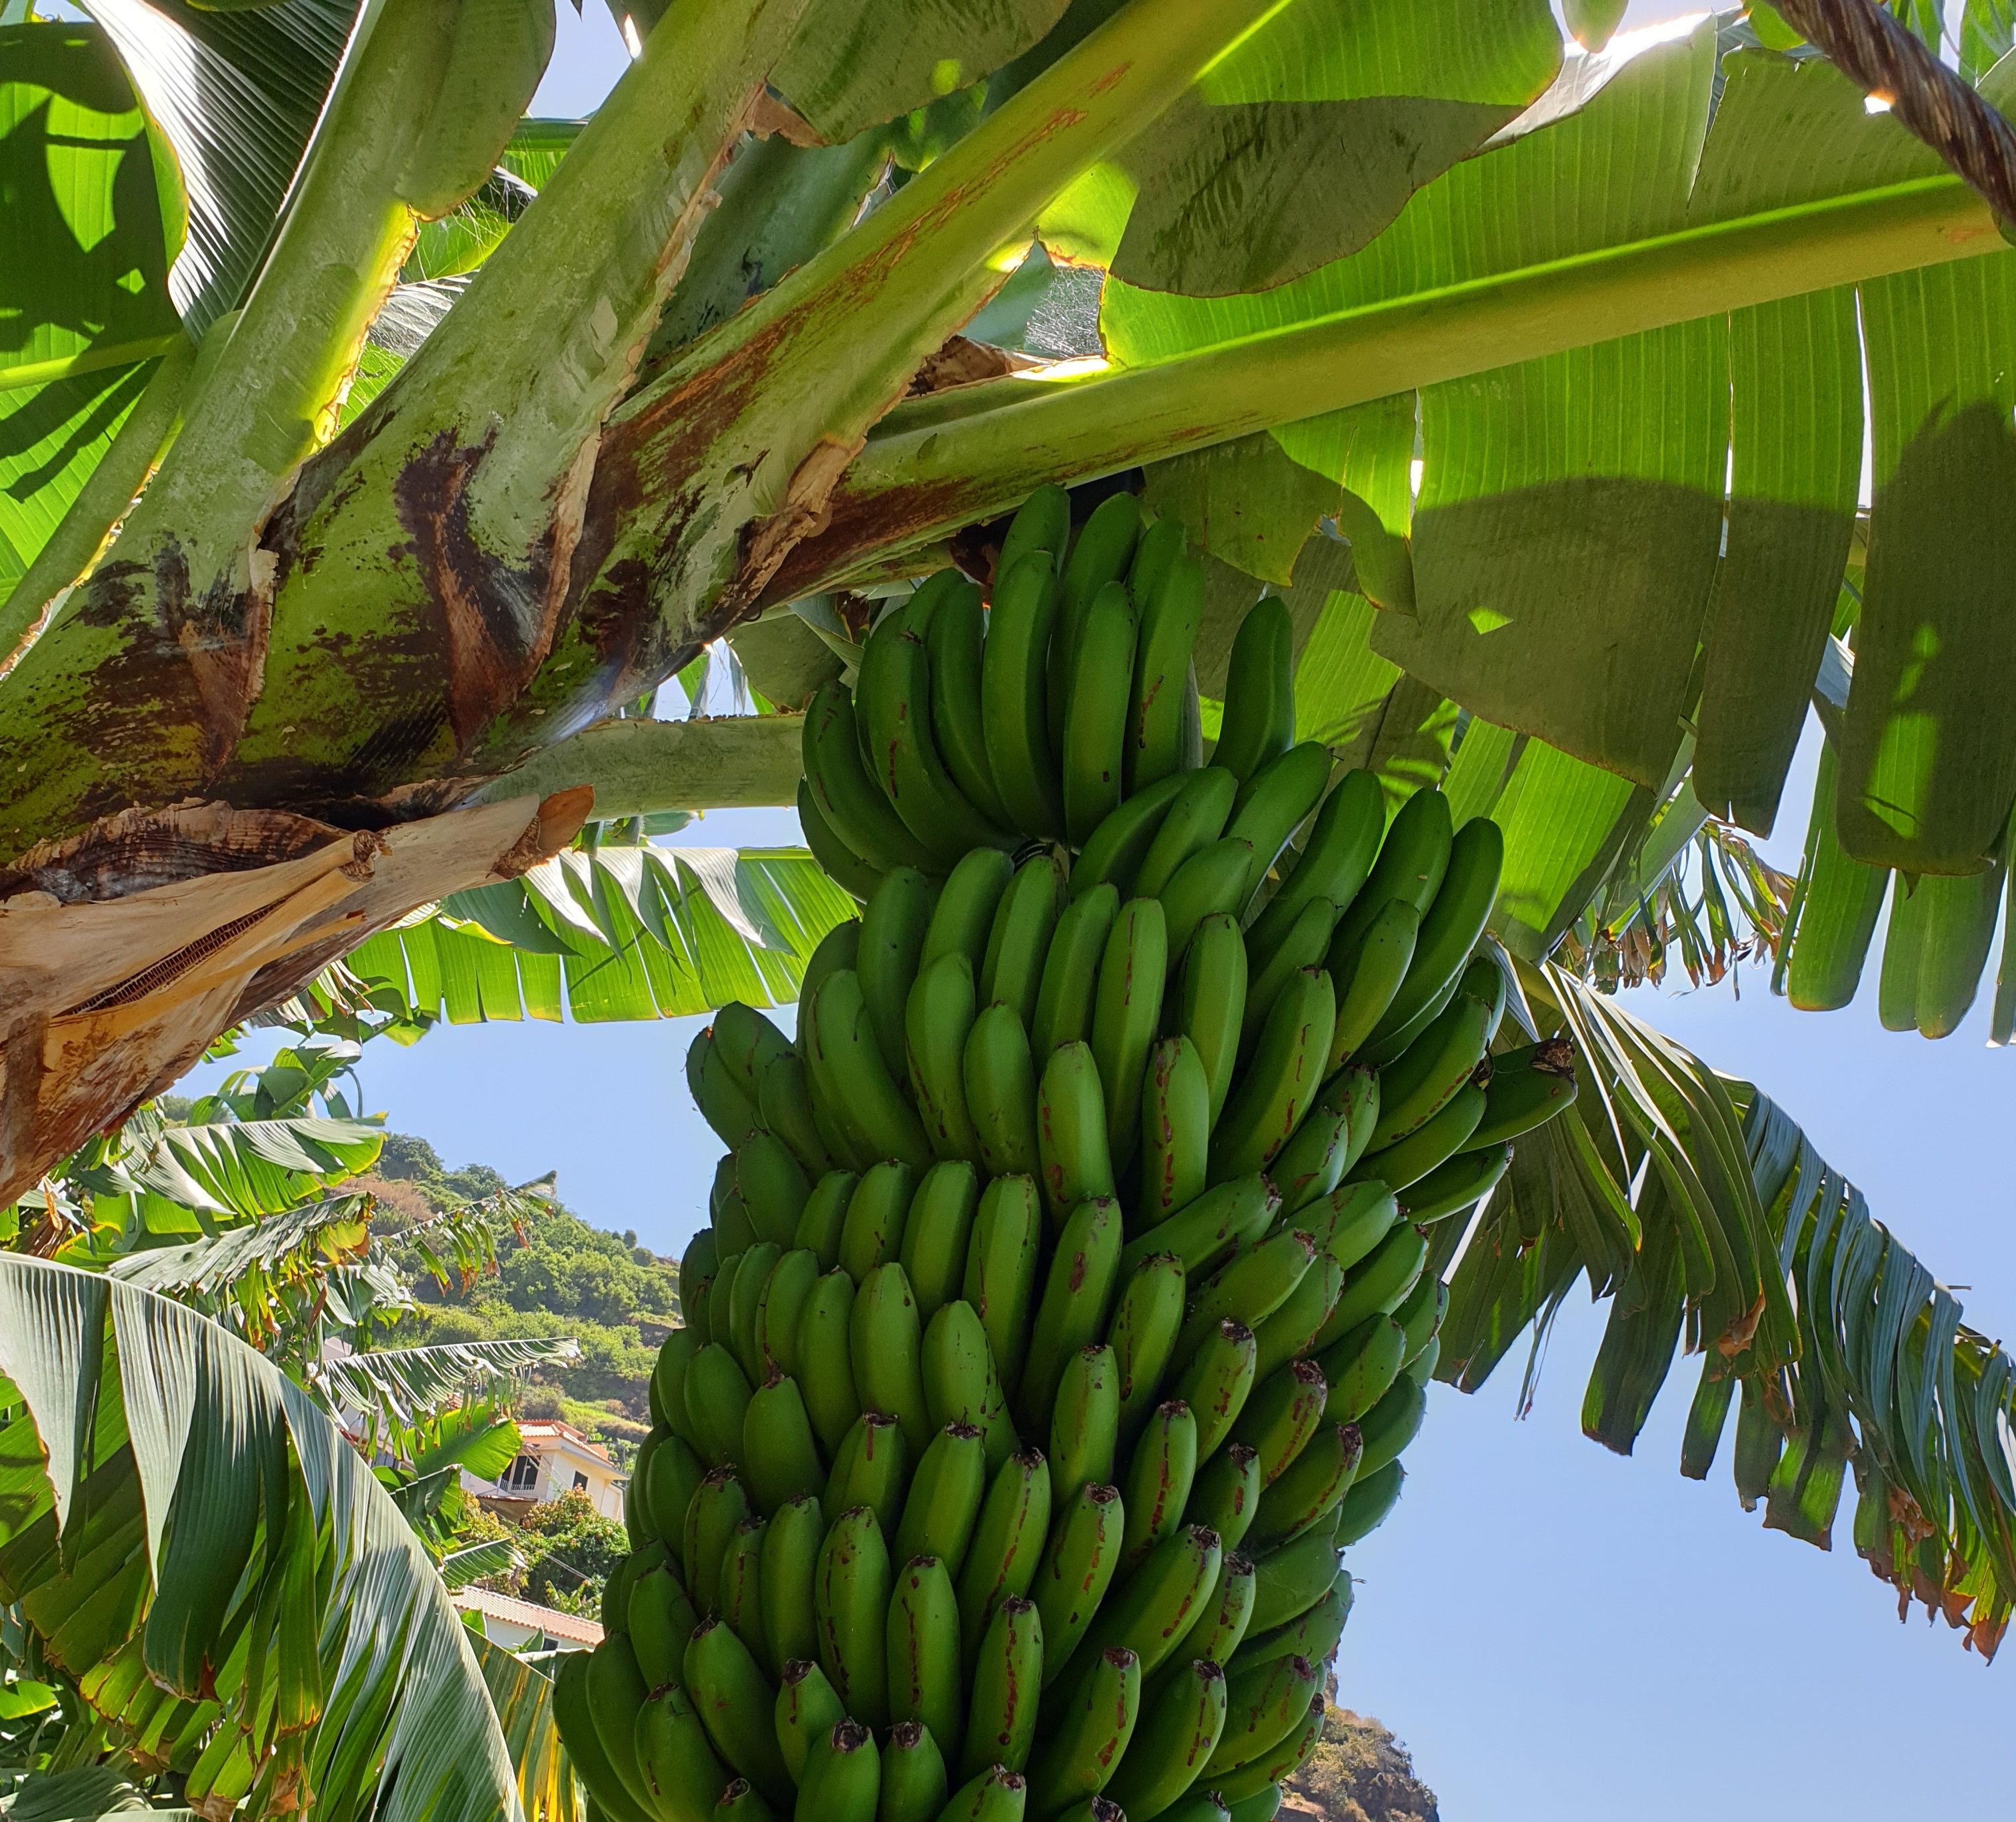
Label: Keep